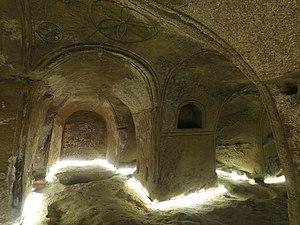
Les Marches sont une région d'Italie centrale dont le siège se situe dans la Ville portuaire d'Ancône, et qui compte 1,528 210 millions d'habitants sur 9 401,38 km² au 30 avril 2018.